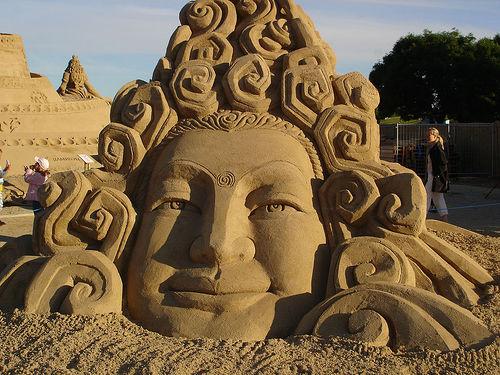
Weather: cloudy or overcast